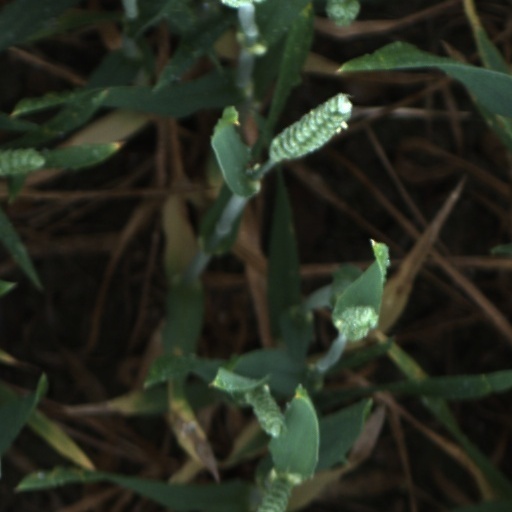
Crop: wheat